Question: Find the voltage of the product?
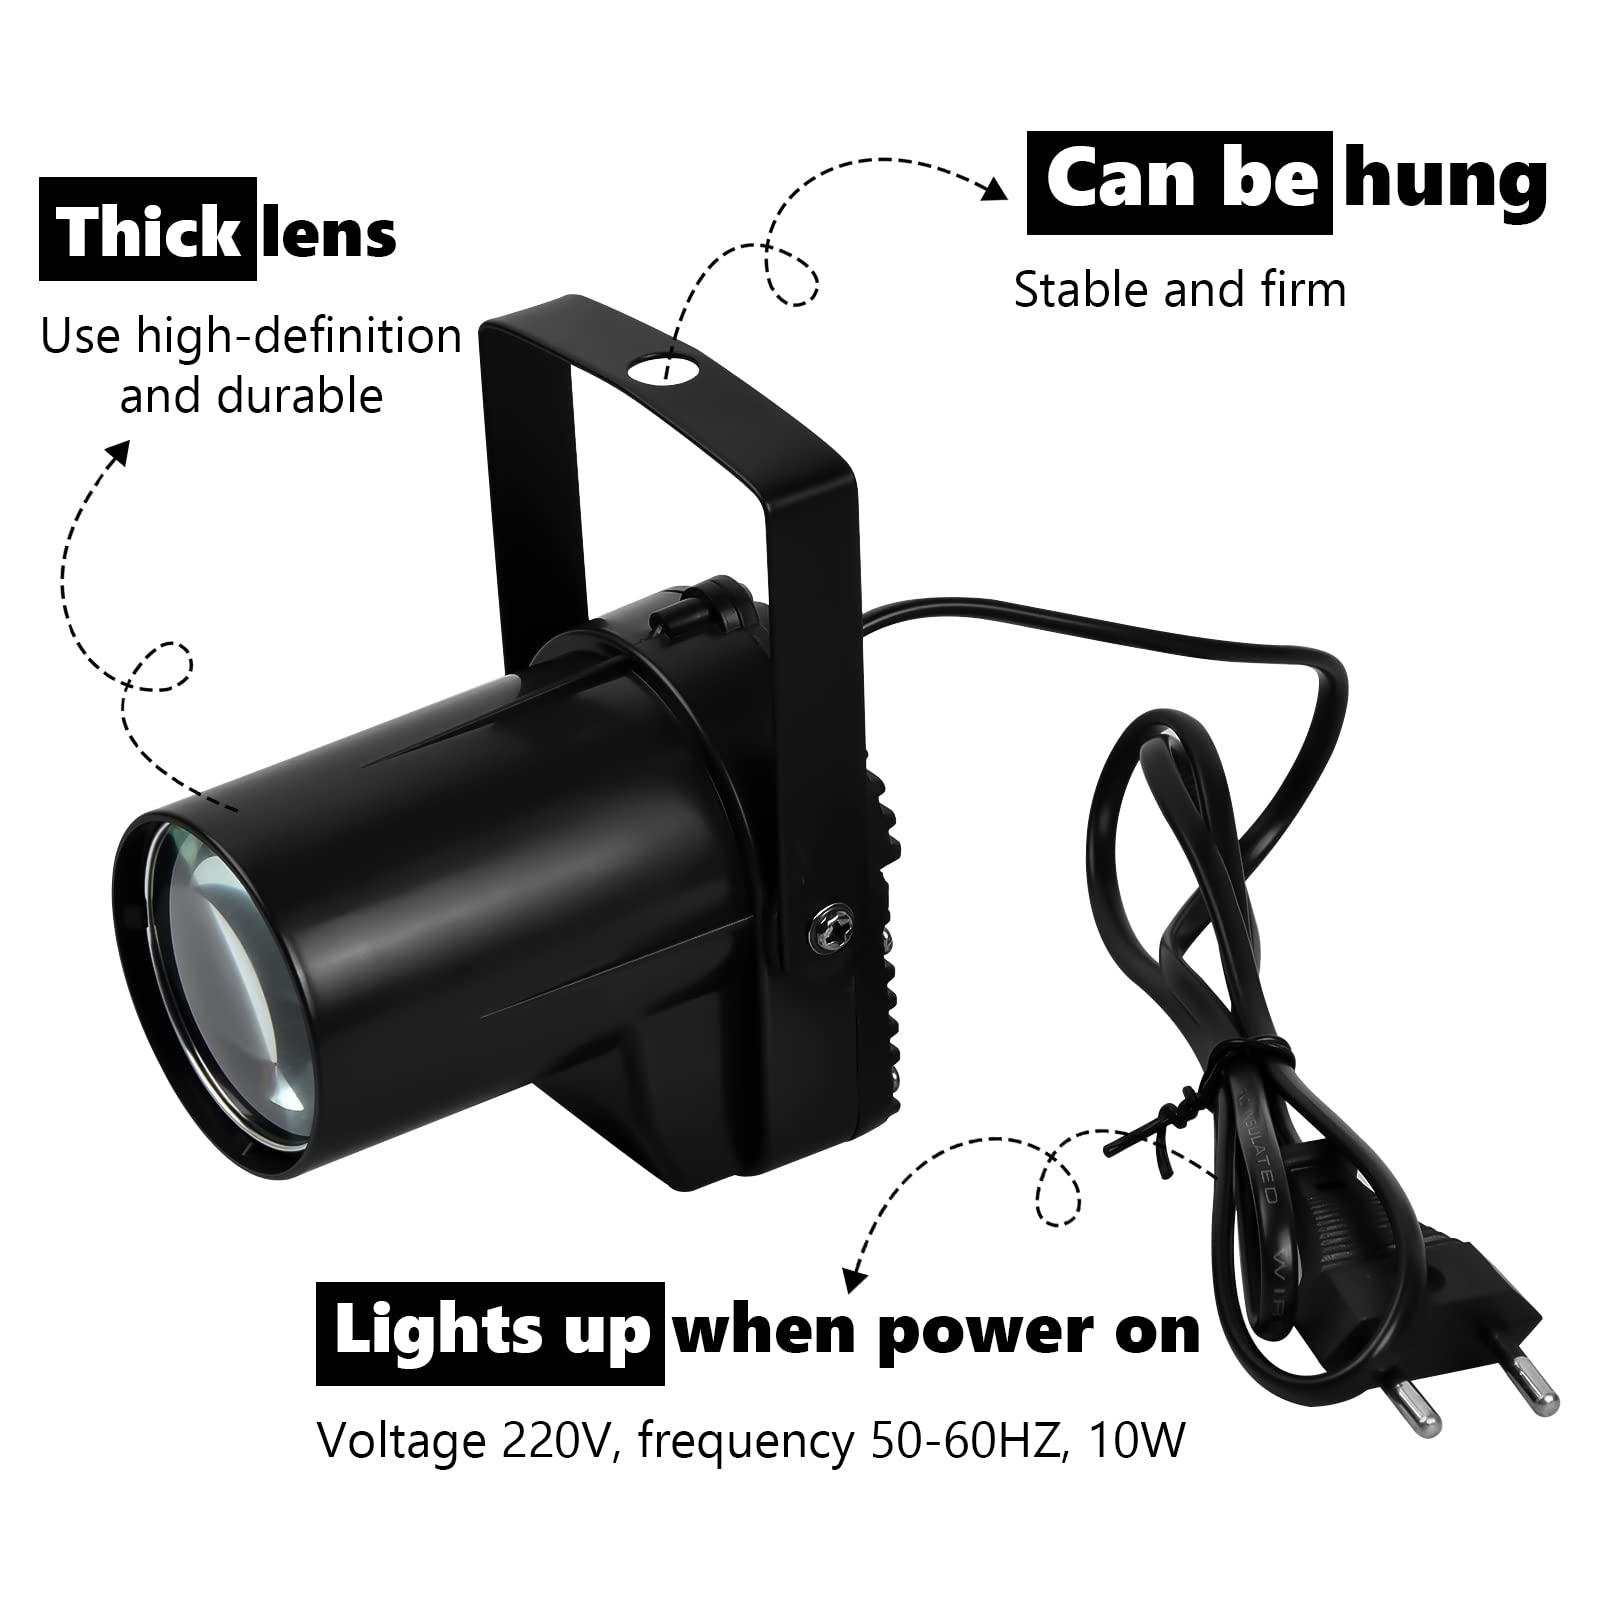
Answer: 220.0 volt